Mine shell

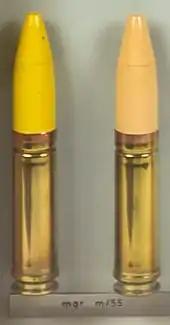
Swedish 30 mm mine shells in "30 × 111 mm J" for use in the 30 mm ADEN Mk3 cannon. Left: Swedish production Right: British production

However, the Germans did manage to deploy a 55 mm air-to-air rocket named "Rakete, 4 Kg, Minenkopf" (Rocket, 4 kg, Mine-head), or R4M for short, at the end of 1944. It was fitted with a 55 mm "high-capacity", or "mine" warhead filled with 520 gram of the explosive-mixture "HTA 41" (also known as "HTA 15"), which consists of 40% Hexogen (RDX), 45% TNT and 15% aluminium. The shell walls of the warhead were only thick. These rockets were fitted to several German aircraft at the end of the war, most notably the Me 262, which used them to great effect during their limited service life. On one occasion, Me 262s armed with R4M rockets shot down 25 B-17 bombers out of a group of 425 within a very short time without any losses.